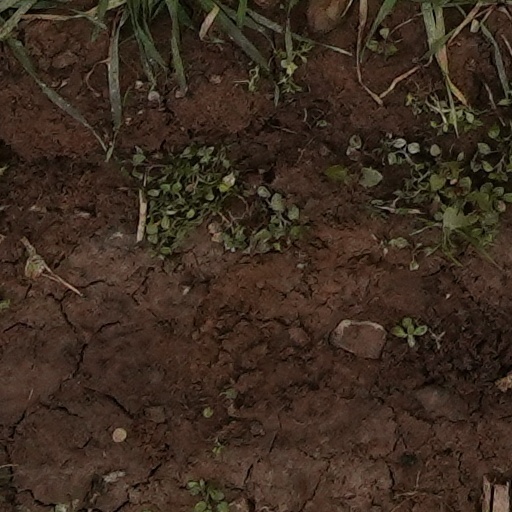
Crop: wheat